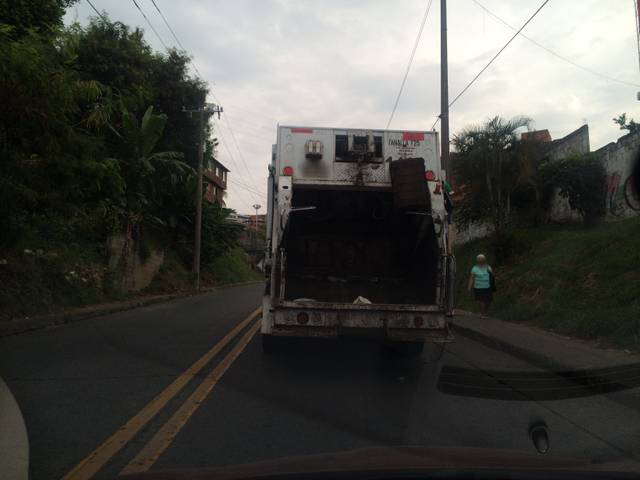
Region: Colombia
Coordinates: 3.442, -76.548